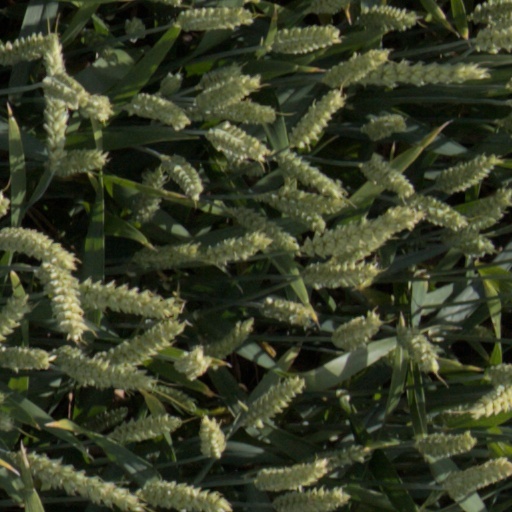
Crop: wheat